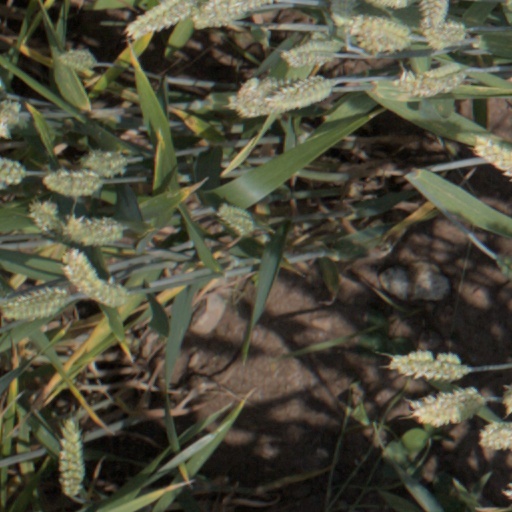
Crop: wheat